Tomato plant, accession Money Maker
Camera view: tilt-top (135 deg); turntable rotation: 60 degrees
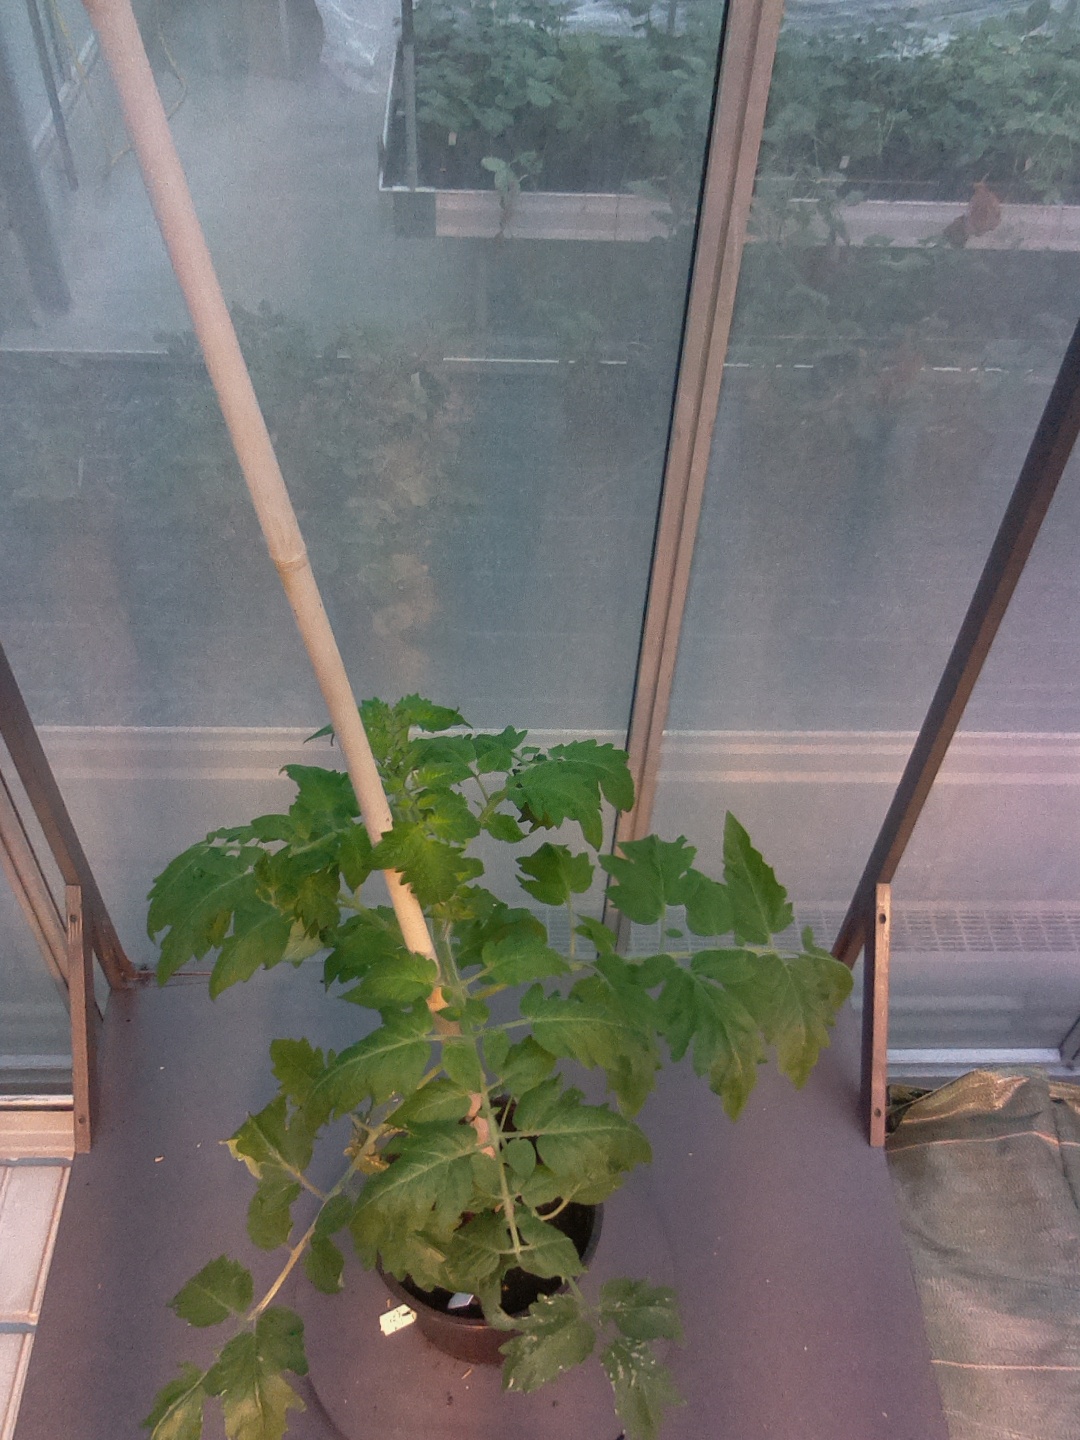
BBCH growth stage 53: 3 inflorescences visible